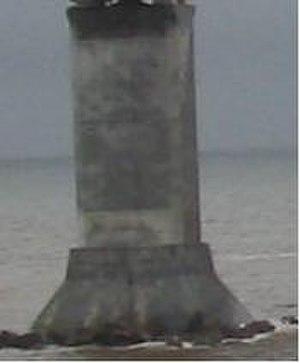
Zoom sur un des pilliers du Pont de la Confédération entre le Nouveau-Brunswick et l'Île-du-Prince-Édouard, Canada. Elle a été extraite de Image:Pont_de_la_Confédération.jpg avec MS Paint.
Le pont de la Confédération relie depuis 1997 l'île-du-Prince-Édouard et le Nouveau-Brunswick en enjambant le détroit de Northumberland sur la côte est du Canada. Avec ses 12,9 km, c'est le plus long pont au-dessus d'une étendue maritime prise par les glaces dans le monde. La route à deux voies de 11 m de large fait partie de la Route transcanadienne entre Borden-Carleton, à l'Île-du-Prince-Édouard, et une pointe juste à l'ouest de Cap-Tourmentin, au Nouveau-Brunswick. C'est un pont en poutre-caisson, comptant 62 travées de 250 m de portée chacune, en béton. La plus grande partie du pont courbe est à 40 mètres au-dessus de l'eau, mais il contient une section à 60 mètres de hauteur pour permettre le passage des bateaux.